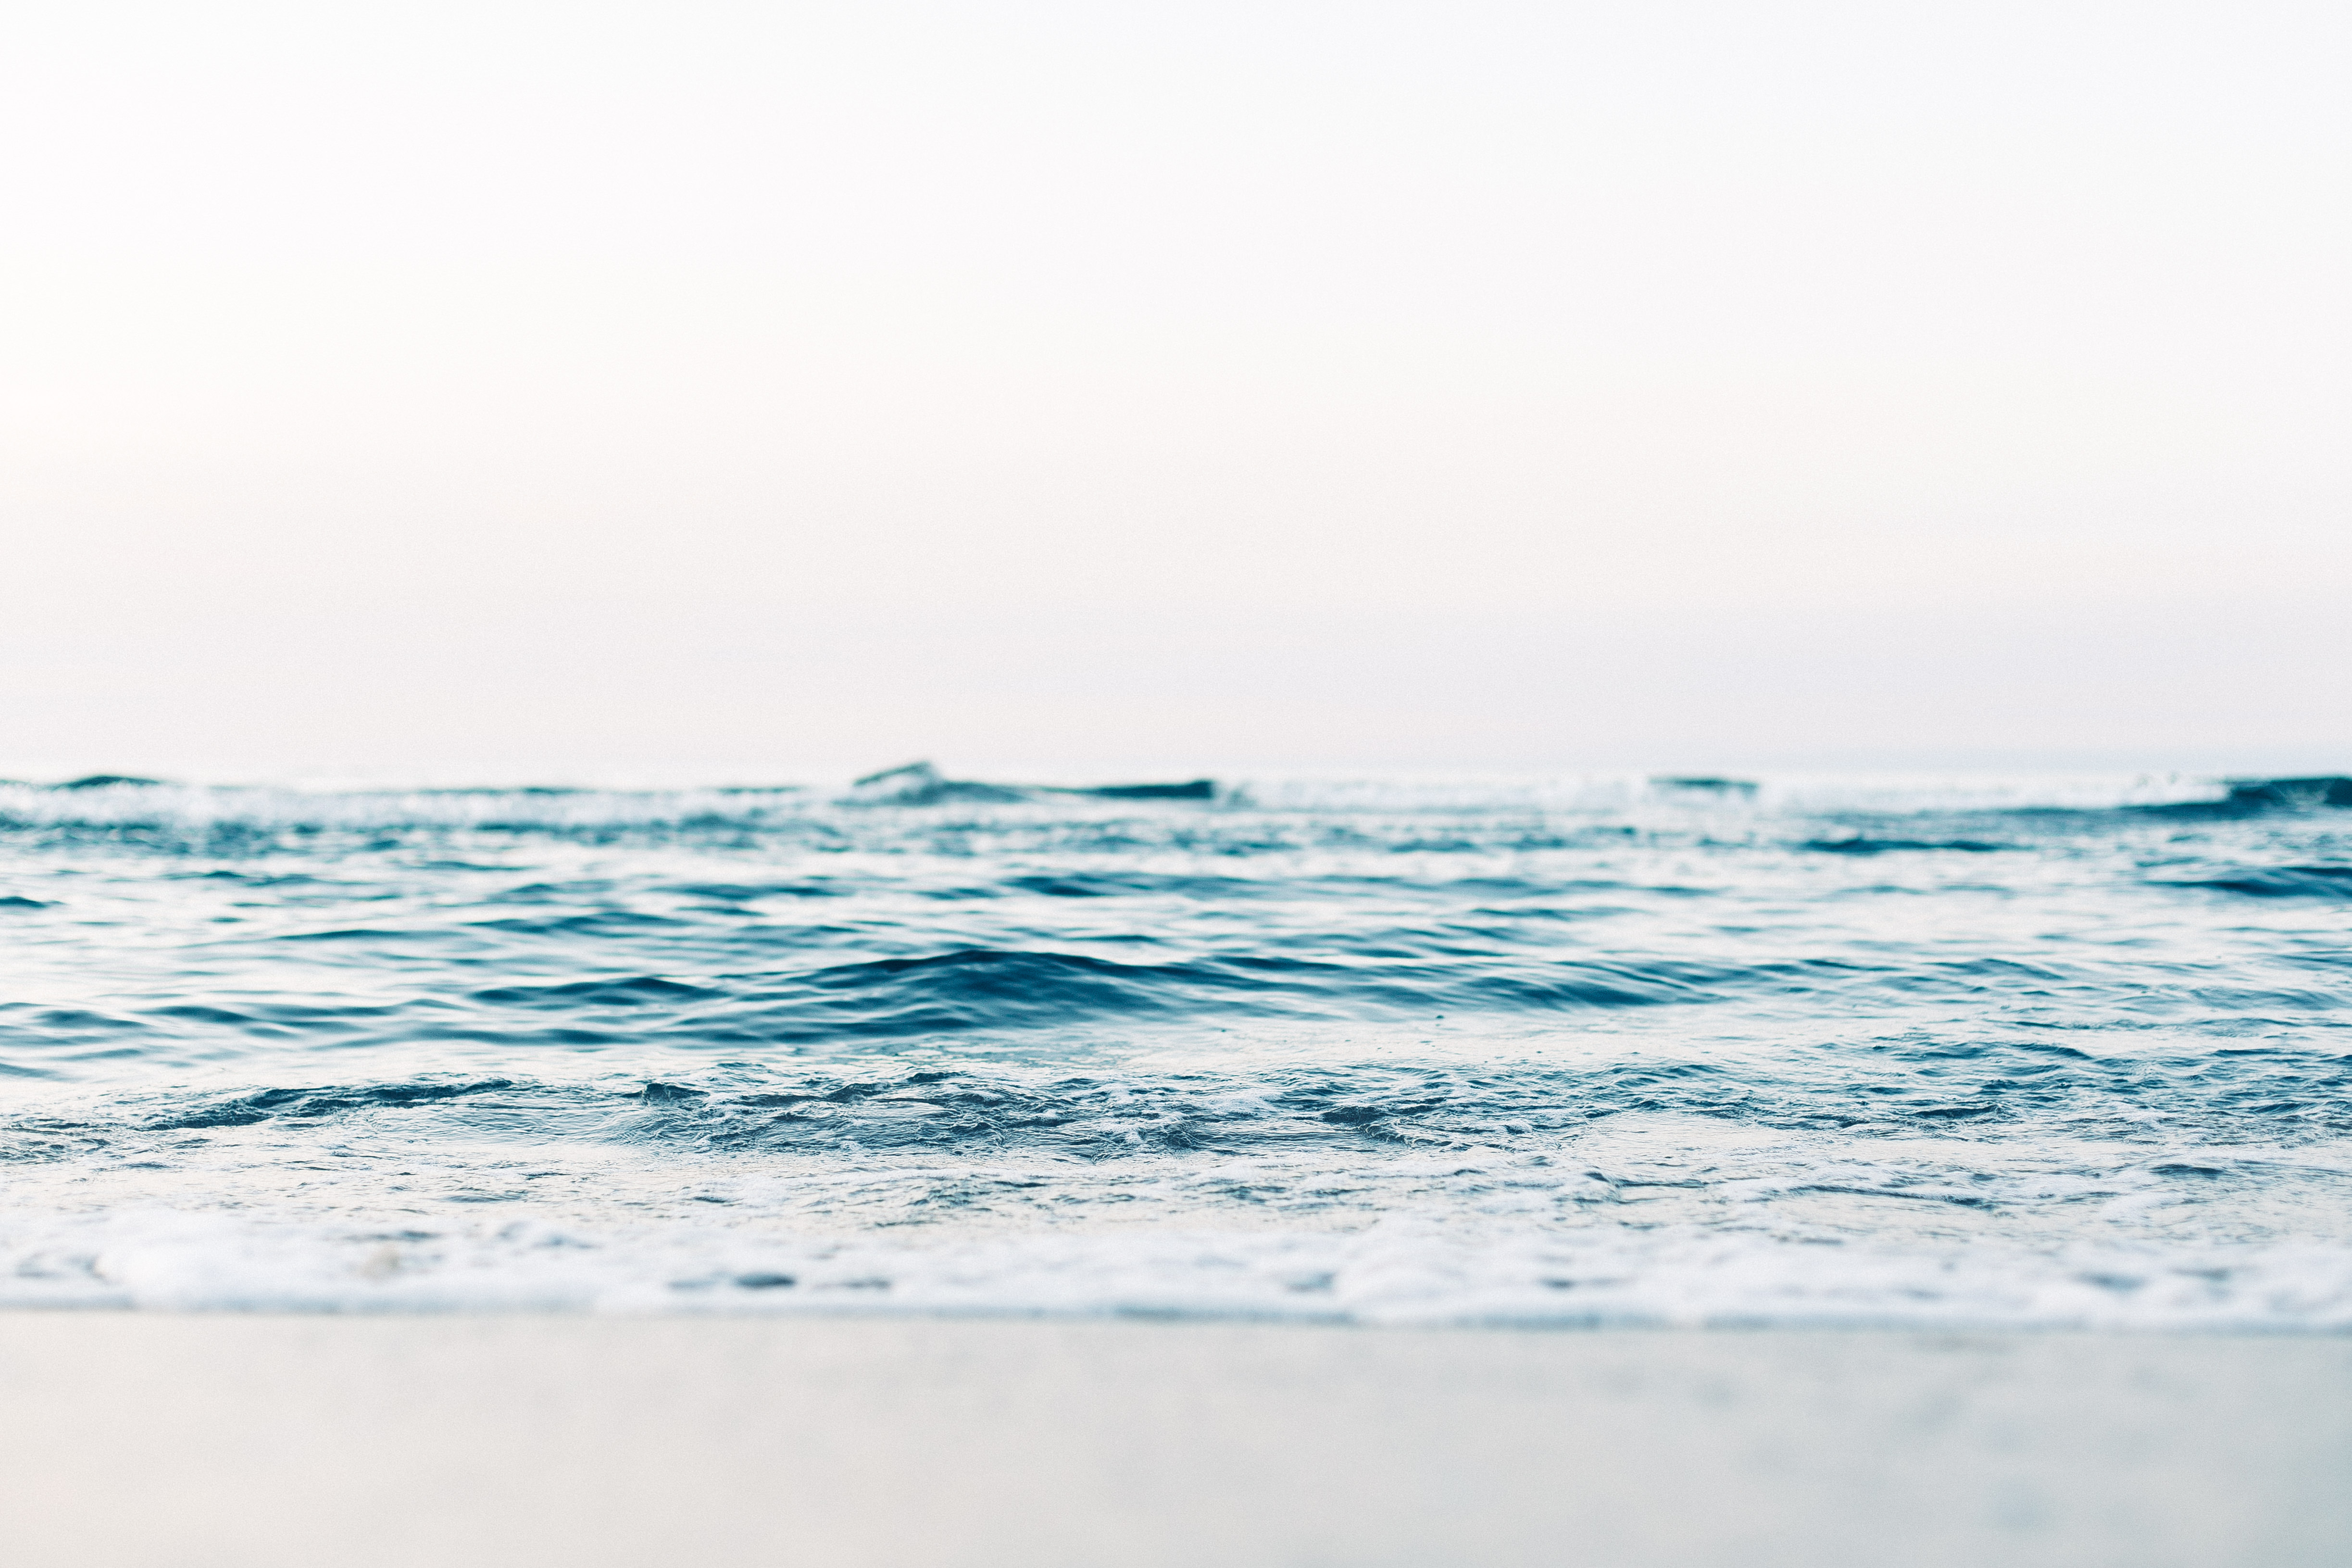
beach, sea, coast, water, nature, sand, ocean, horizon, sky, sunlight, shore, wave, seascape, body of water, outdoors, waves, wind wave